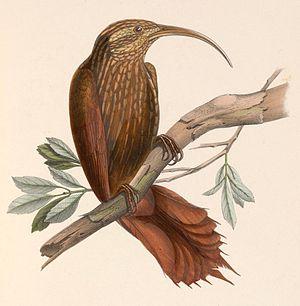
Xyphorhynchus pucherani = Drymotoxeres pucheranii (Grimpar de Pucheran)
Le Grimpar de Pucheran est une espèce d'oiseaux de la famille des Furnariidae.